Mall (film)

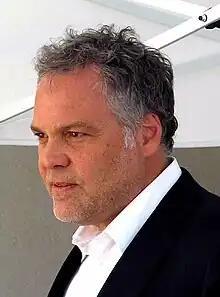
Vincent handled most of the works for the movie

The production of the film was handled by various producers. But it was mainly handled by Vincent D'Onofrio. Whereas the others were Erika Hampson and Sam Maydew. The executive producers included Shaked Berenson and Patrick Ewald.